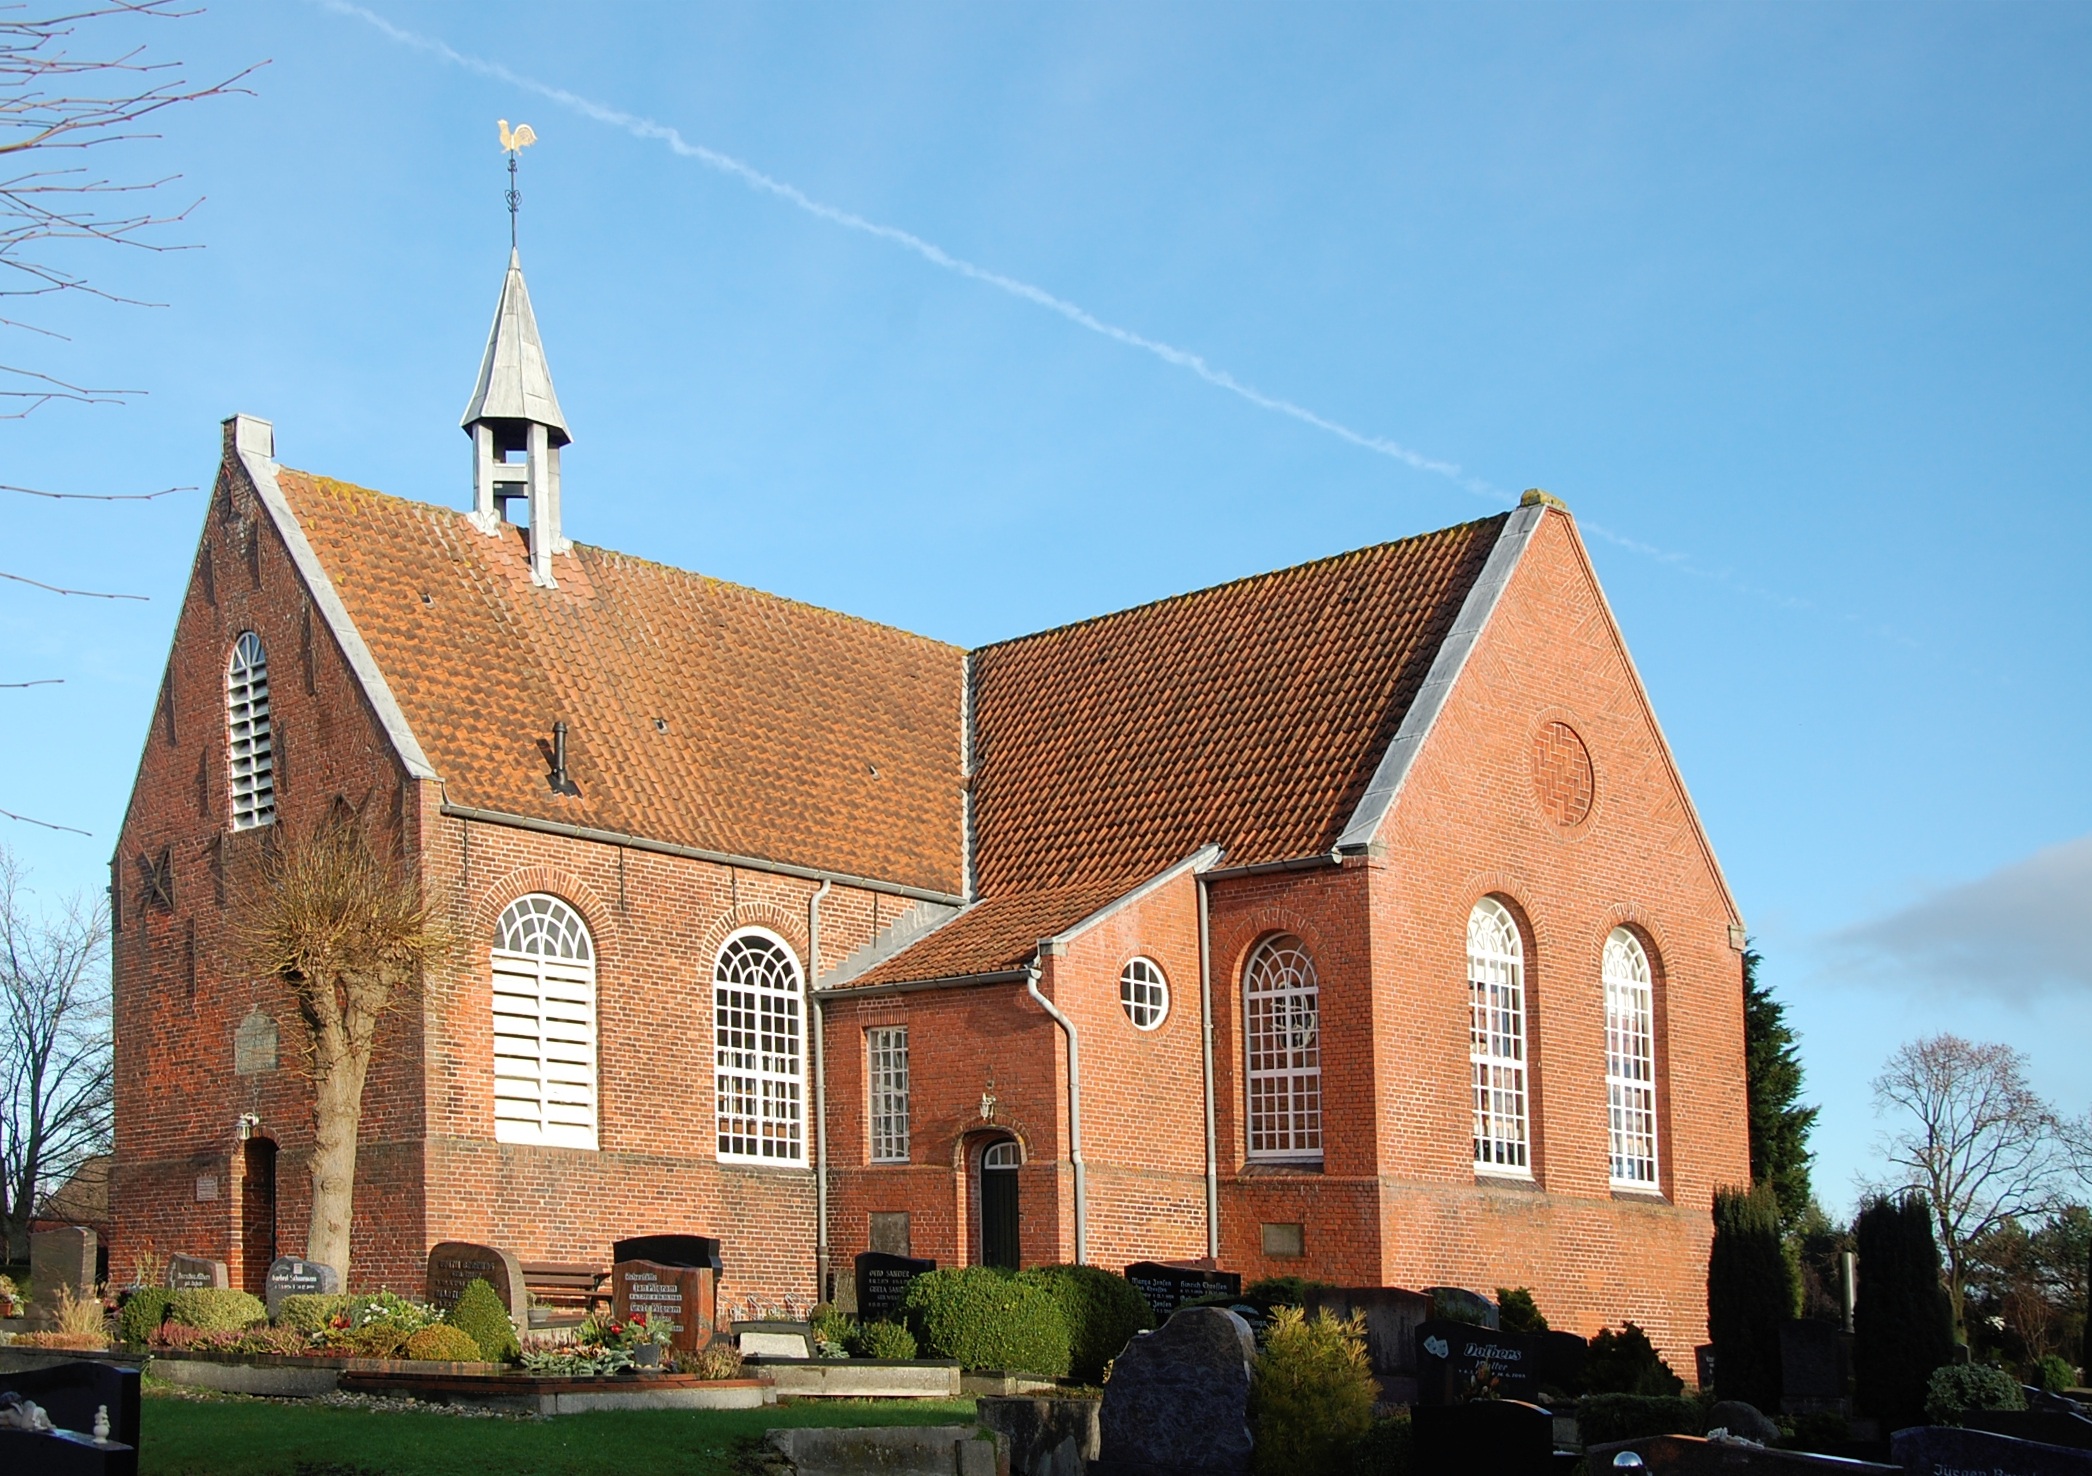
architecture, house, building, village, religion, facade, church, chapel, christian, place of worship, steeple, synagogue, estate, clinker, east frisia, village church, protestant, tamolitch